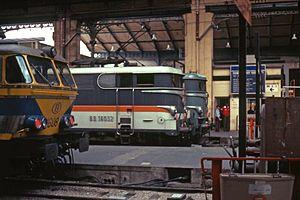
Une locomotive belge de type 16 à Paris-Nord en 1979. Noter à l'arrière deux BB 16000 et le bureau des douanes.
La gare de Paris-Nord, dite aussi gare du Nord, est l'une des six grandes gares terminus de la SNCF à Paris. Elle constitue la tête de ligne parisienne du réseau ferroviaire desservant le Nord de la France, ainsi que les pays limitrophes. Du fait de la proximité de la Belgique, des Pays-Bas, de la Grande-Bretagne et de l'Allemagne, elle a toujours possédé une vocation internationale marquée, avant de voir son trafic régional se développer fortement. Elle a accueilli plus de 292 millions de voyageurs en 2018, en comptant également le trafic du RER B. Elle est souvent considérée comme la première gare européenne, et la troisième mondiale, en termes de fréquentation.